Lester the Unlikely

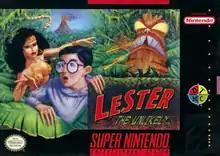
North American cover art by Michel Bohbot

Lester the Unlikely is a 1994 platform video game developed by Visual Concepts for the Super Nintendo Entertainment System (SNES).